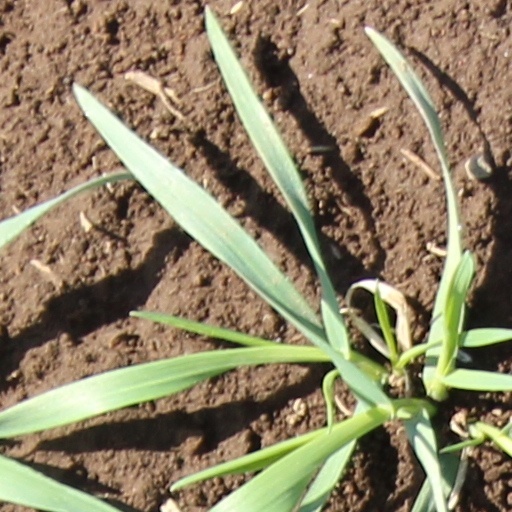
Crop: wheat